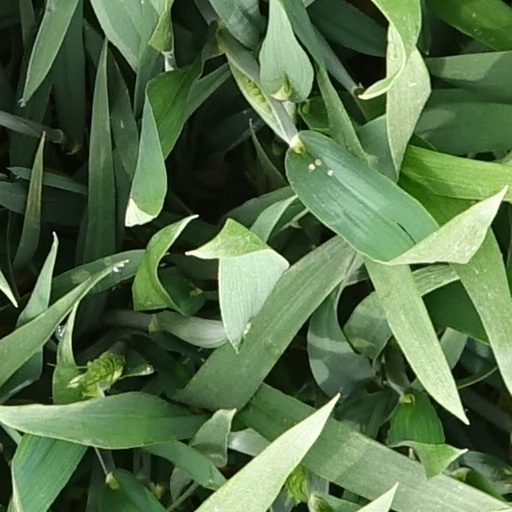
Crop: wheat